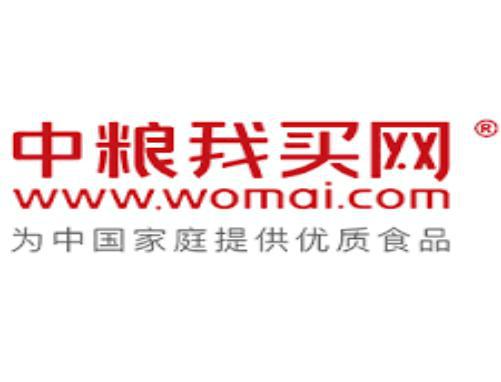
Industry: Others